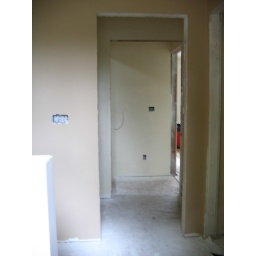
Paint in the bathroom -- &amp;quot;Squirrel's Tail&amp;quot; on the walls and &amp;quot;Sea Oats&amp;quot; on the ceiling.